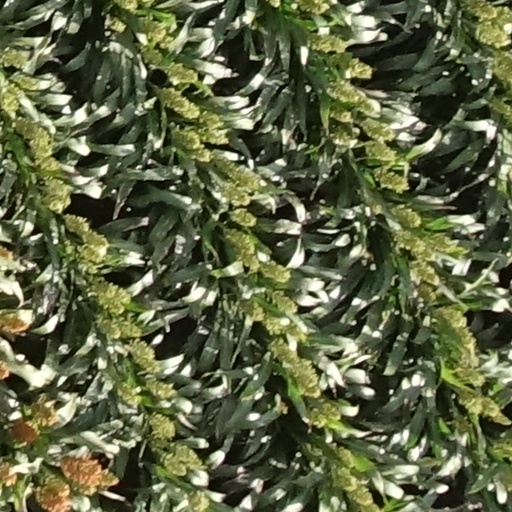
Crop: sorghum